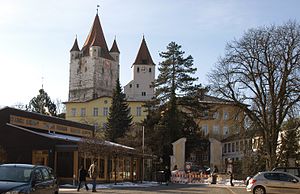
Haag in Oberbayern
Borgen i Haag, set fra torvet
Haag in Oberbayern er en købstad i Landkreis Mühldorf am Inn i den østlige del af regierungsbezirk Oberbayern i den tyske delstat Bayern.